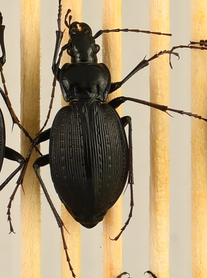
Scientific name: Carabus goryi
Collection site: Mountain Lake Biological Station NEON (MLBS), plot MLBS_009